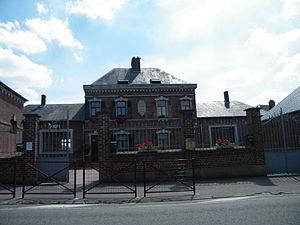
Mairie-école.
Sailly-le-Sec est une commune française située dans le département de la Somme, en région Hauts-de-France. C'est aussi l'ancien nom de Sailly-Flibeaucourt avant 1906.